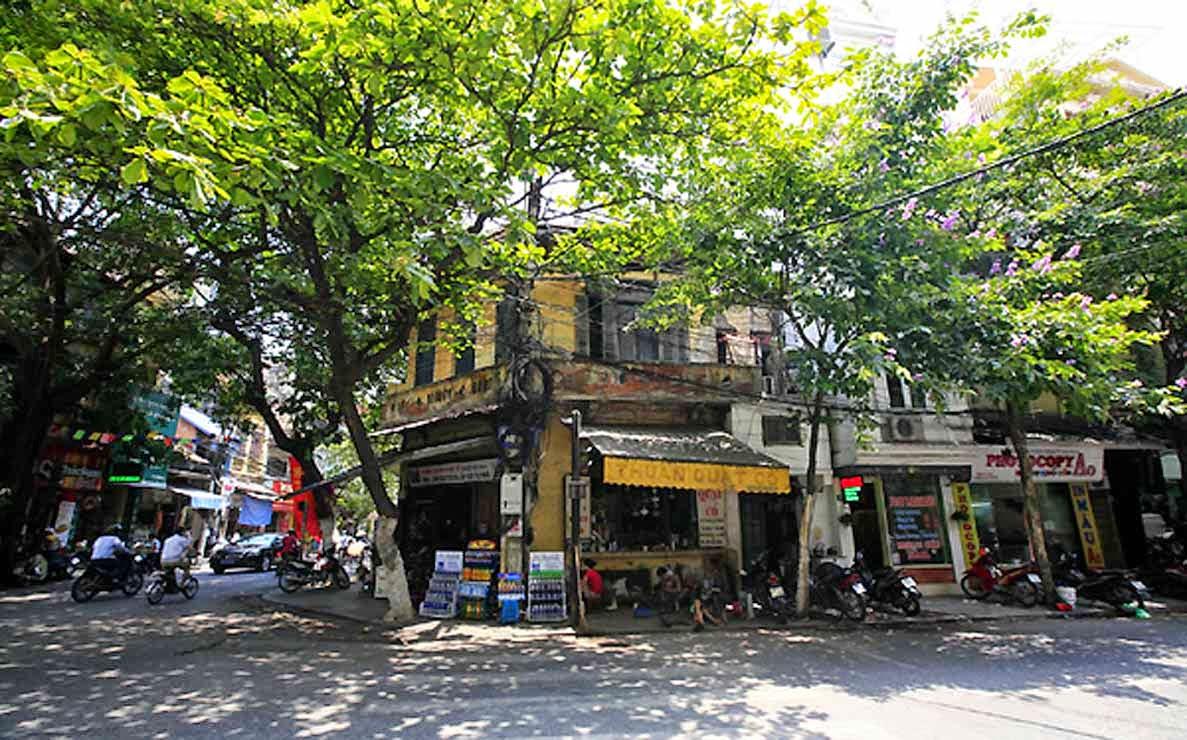
có một phương tiện giao thông đang di chuyển ở trên đường